Linobambaki

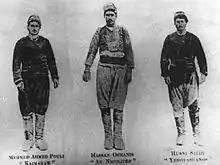
Hassan Pouli (Hasan Bulli), a historical figure in Cypriot folklore

The Ottoman–Venetian War (1570–73) concluded with the remainder of Cyprus under Ottoman rule, and immediately after the war, sanctions were put in place for the Latin population of the island. With Ottoman-Venetian rivalry at its peak, the Ottomans feared the security risk posed by the Latin Catholics of Cyprus, and in particular that they would entice the Venetians to return. As a result, Ottoman tolerance towards the Catholic community was much less than towards the Greek Orthodox community. In addition to political and religious pressure, there was an economic oppression that included removing their rights to own property. The Catholic inhabitants affected by these measures consisted of Latins, Venetians, Genoese, Maronites and Armenians who had converted to Islam in order to circumvent these Ottoman legal precepts. Their artificial and self-serving embrace of the religion led them to eventually earn the name of Linobambaki.